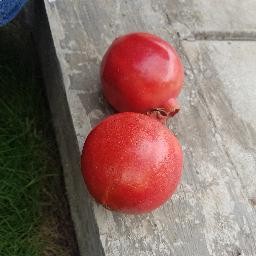
Fruit: Pomegranate
Quality: Good